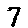
Label: 7